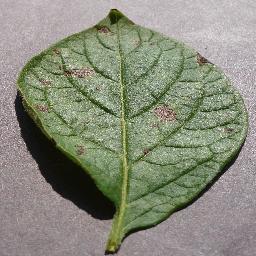
Label: Potato___Early_blight